Bill W.

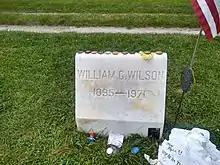
Bill Wilson's headstone in the East Dorset Cemetery

During the last years of his life, Wilson rarely attended AA meetings to avoid being asked to speak as the co-founder rather than as an alcoholic. A heavy smoker, Wilson eventually suffered from emphysema and later pneumonia. He continued to smoke while dependent on an oxygen tank in the late 1960s. While notes written by nurse James Dannenberg say that Bill Wilson asked for whiskey four times (December 25, 1970, January 2, 1971, January 8, 1971, and January 14, 1971) in his final month of living, he drank no alcohol for the final 36 years of his life.